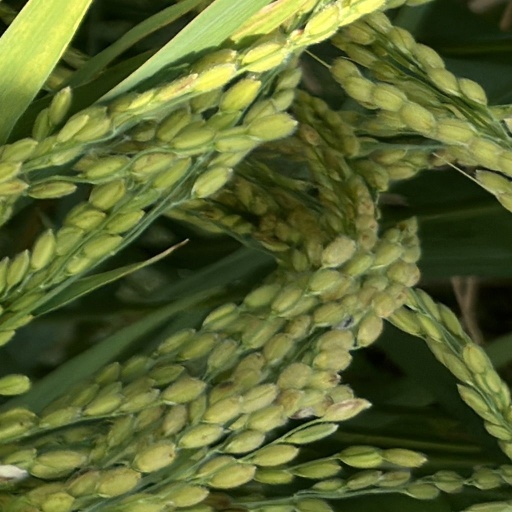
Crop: rice